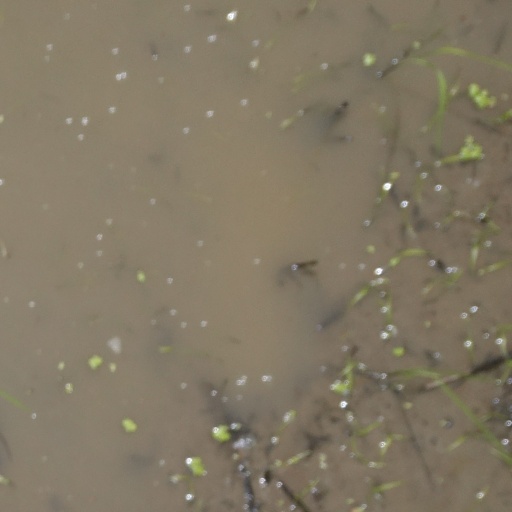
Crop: rice